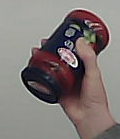
Product: barilla_pomodoro